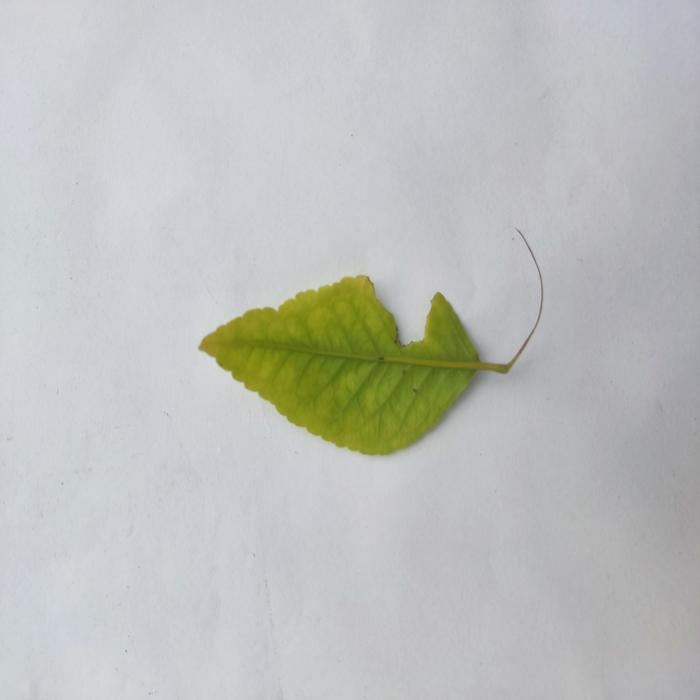
Crop: Aegle Marmelos
Leaf condition: Cercospora_Leaf